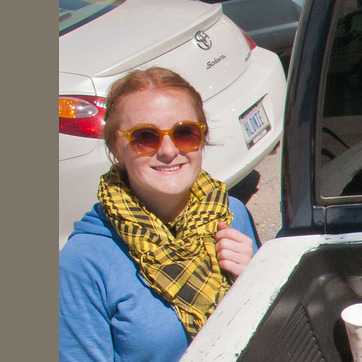
Material: skin